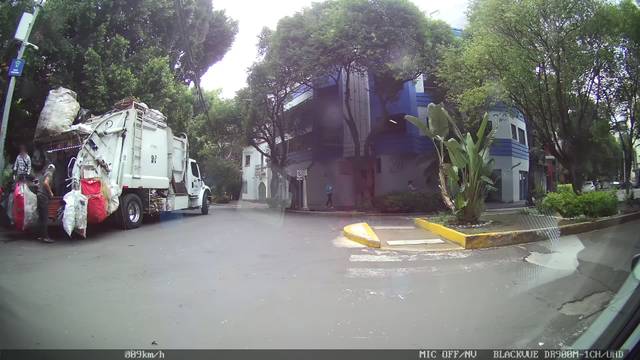
Region: Mexico
Coordinates: 19.409, -99.171